Andrey Mordvichev

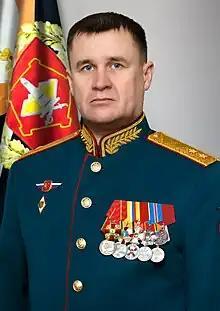
Mordvichev in 2023

Andrey Nikolayevich Mordvichev (born 14 January 1976) is a Russian colonel general who has been Commander-in-Chief of the Russian Ground Forces since 2025. He previously commanded the Central Military District and the "Center" group of forces during the Russian invasion of Ukraine from 2023 to 2025. Before that he was the deputy commander of the Central Military District from 2022 to 2023, and notably commanded Russian forces in the Siege of Mariupol (24.02.22 to 05.05.22) during that time. For his achievements he was awarded the title Hero of the Russian Federation in 2024.